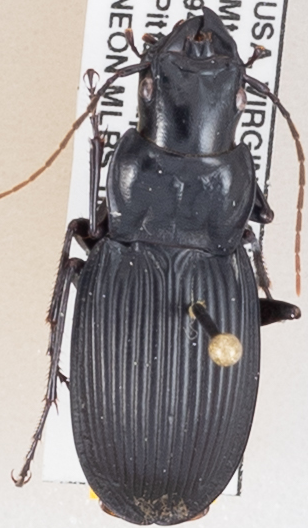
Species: Dicaelus teter
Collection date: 2019-07-16
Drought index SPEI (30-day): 0.274
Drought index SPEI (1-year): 2.09
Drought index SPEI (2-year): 2.09